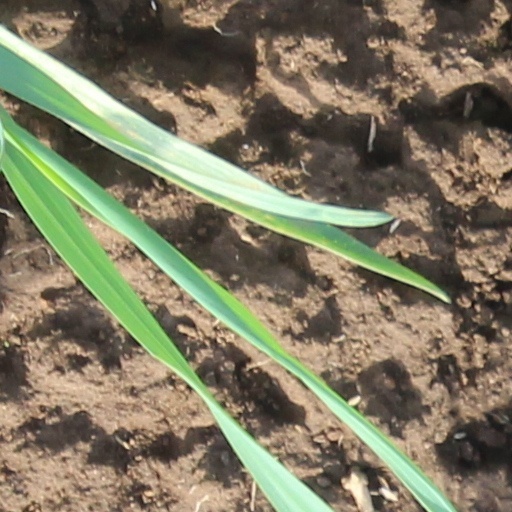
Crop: wheat